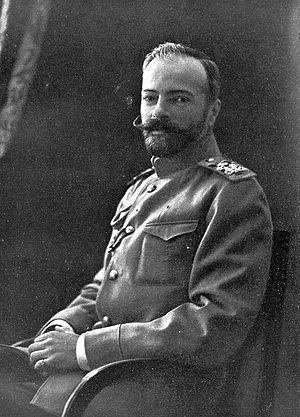
Alexandre Mikhaïlovitch, né le 1ᵉʳ avril 1866 à Tiflis et mort le 26 février 1933 à Roquebrune, est un prince russe de la dynastie des Romanov.